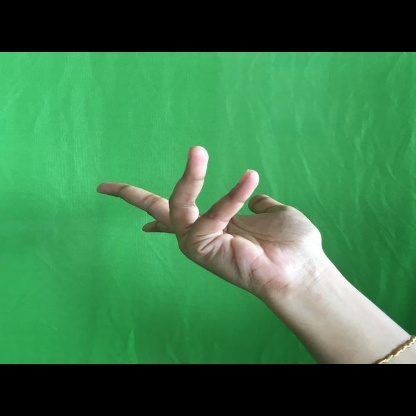
Mudra: Alapadmam